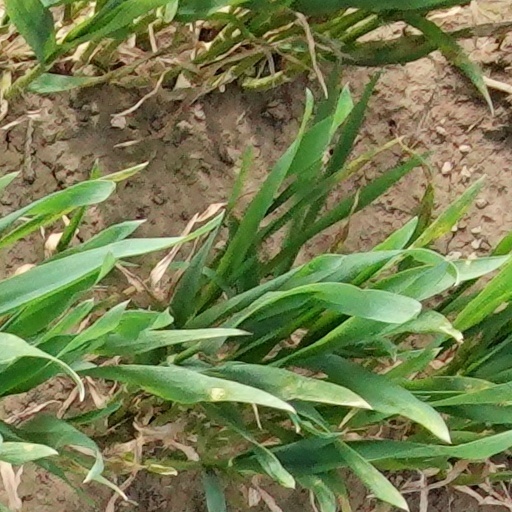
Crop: wheat